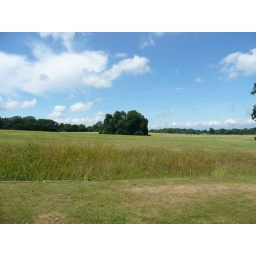
tree in a field